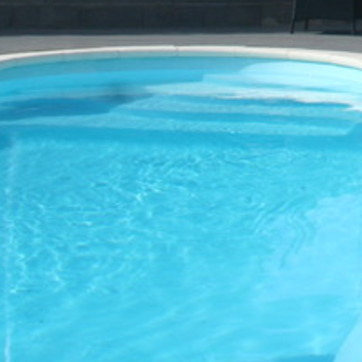
Material: water